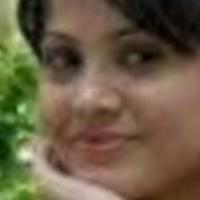
Age group: age 21-30